Krista Donaldson

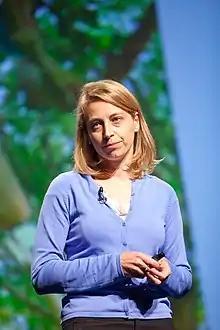
Donaldson in 2011

Krista M. Donaldson (born 1973) is a Canadian–American engineer. She is the CEO of D-Rev, a product design and engineering company that specialises in products for less industrialised countries.